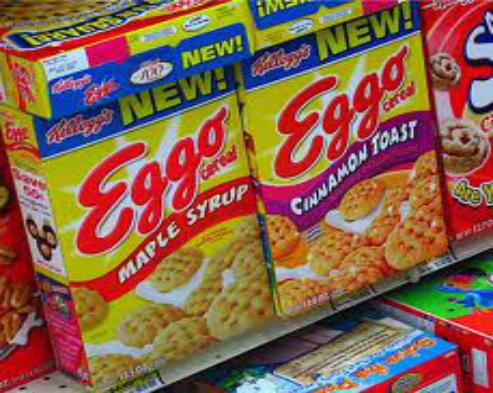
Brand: Eggo
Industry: Food